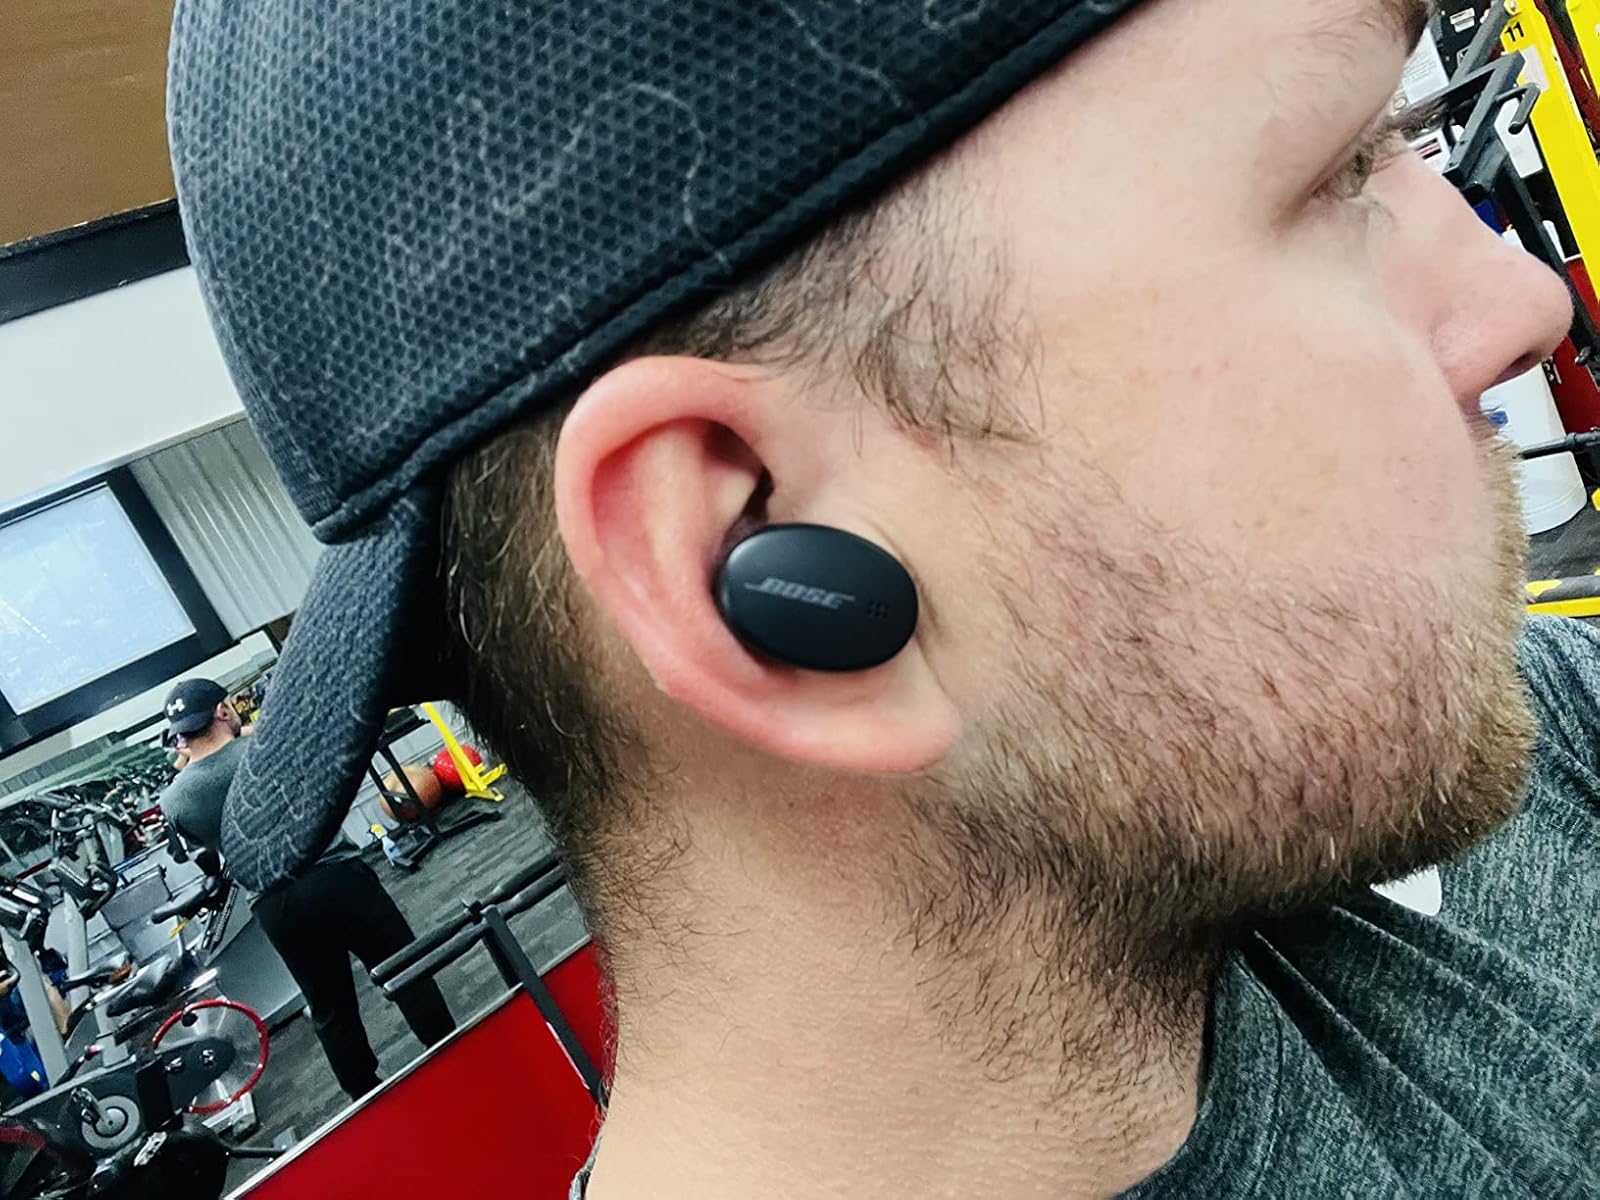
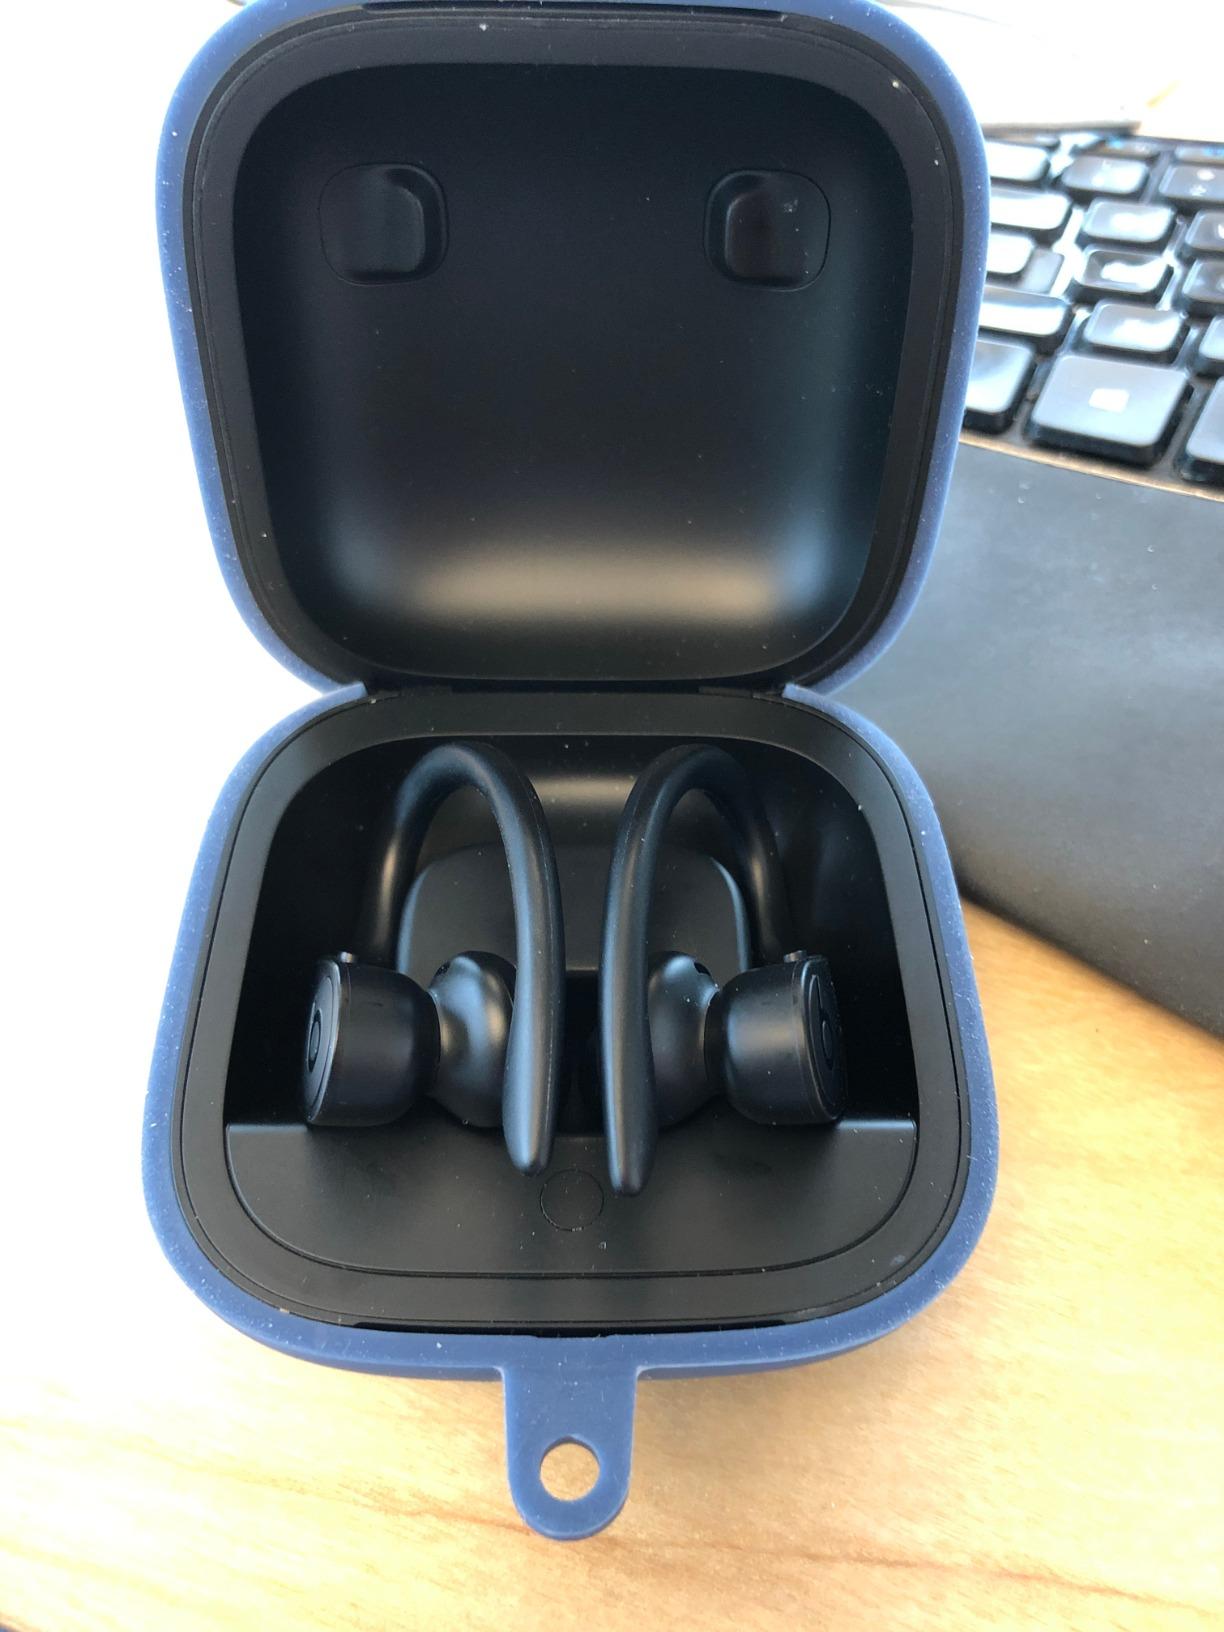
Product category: earbuds
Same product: no